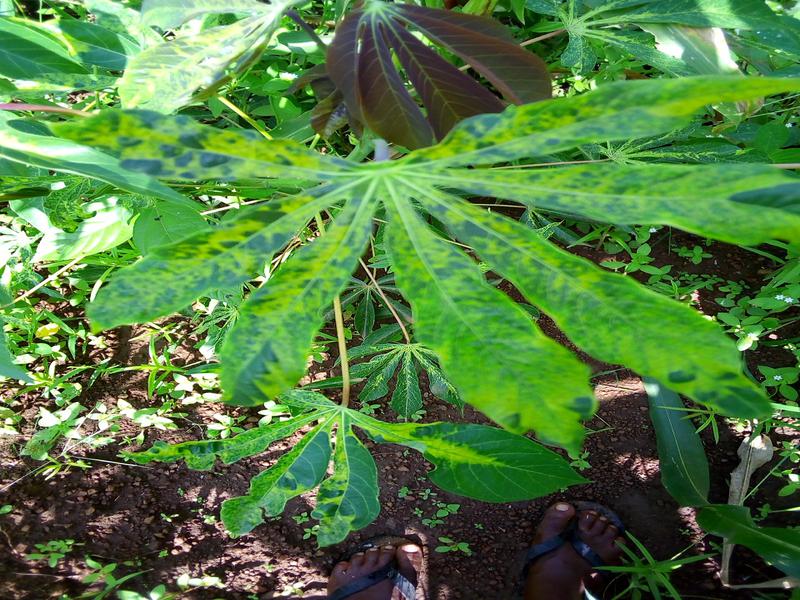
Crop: cassava
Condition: mosaic_disease